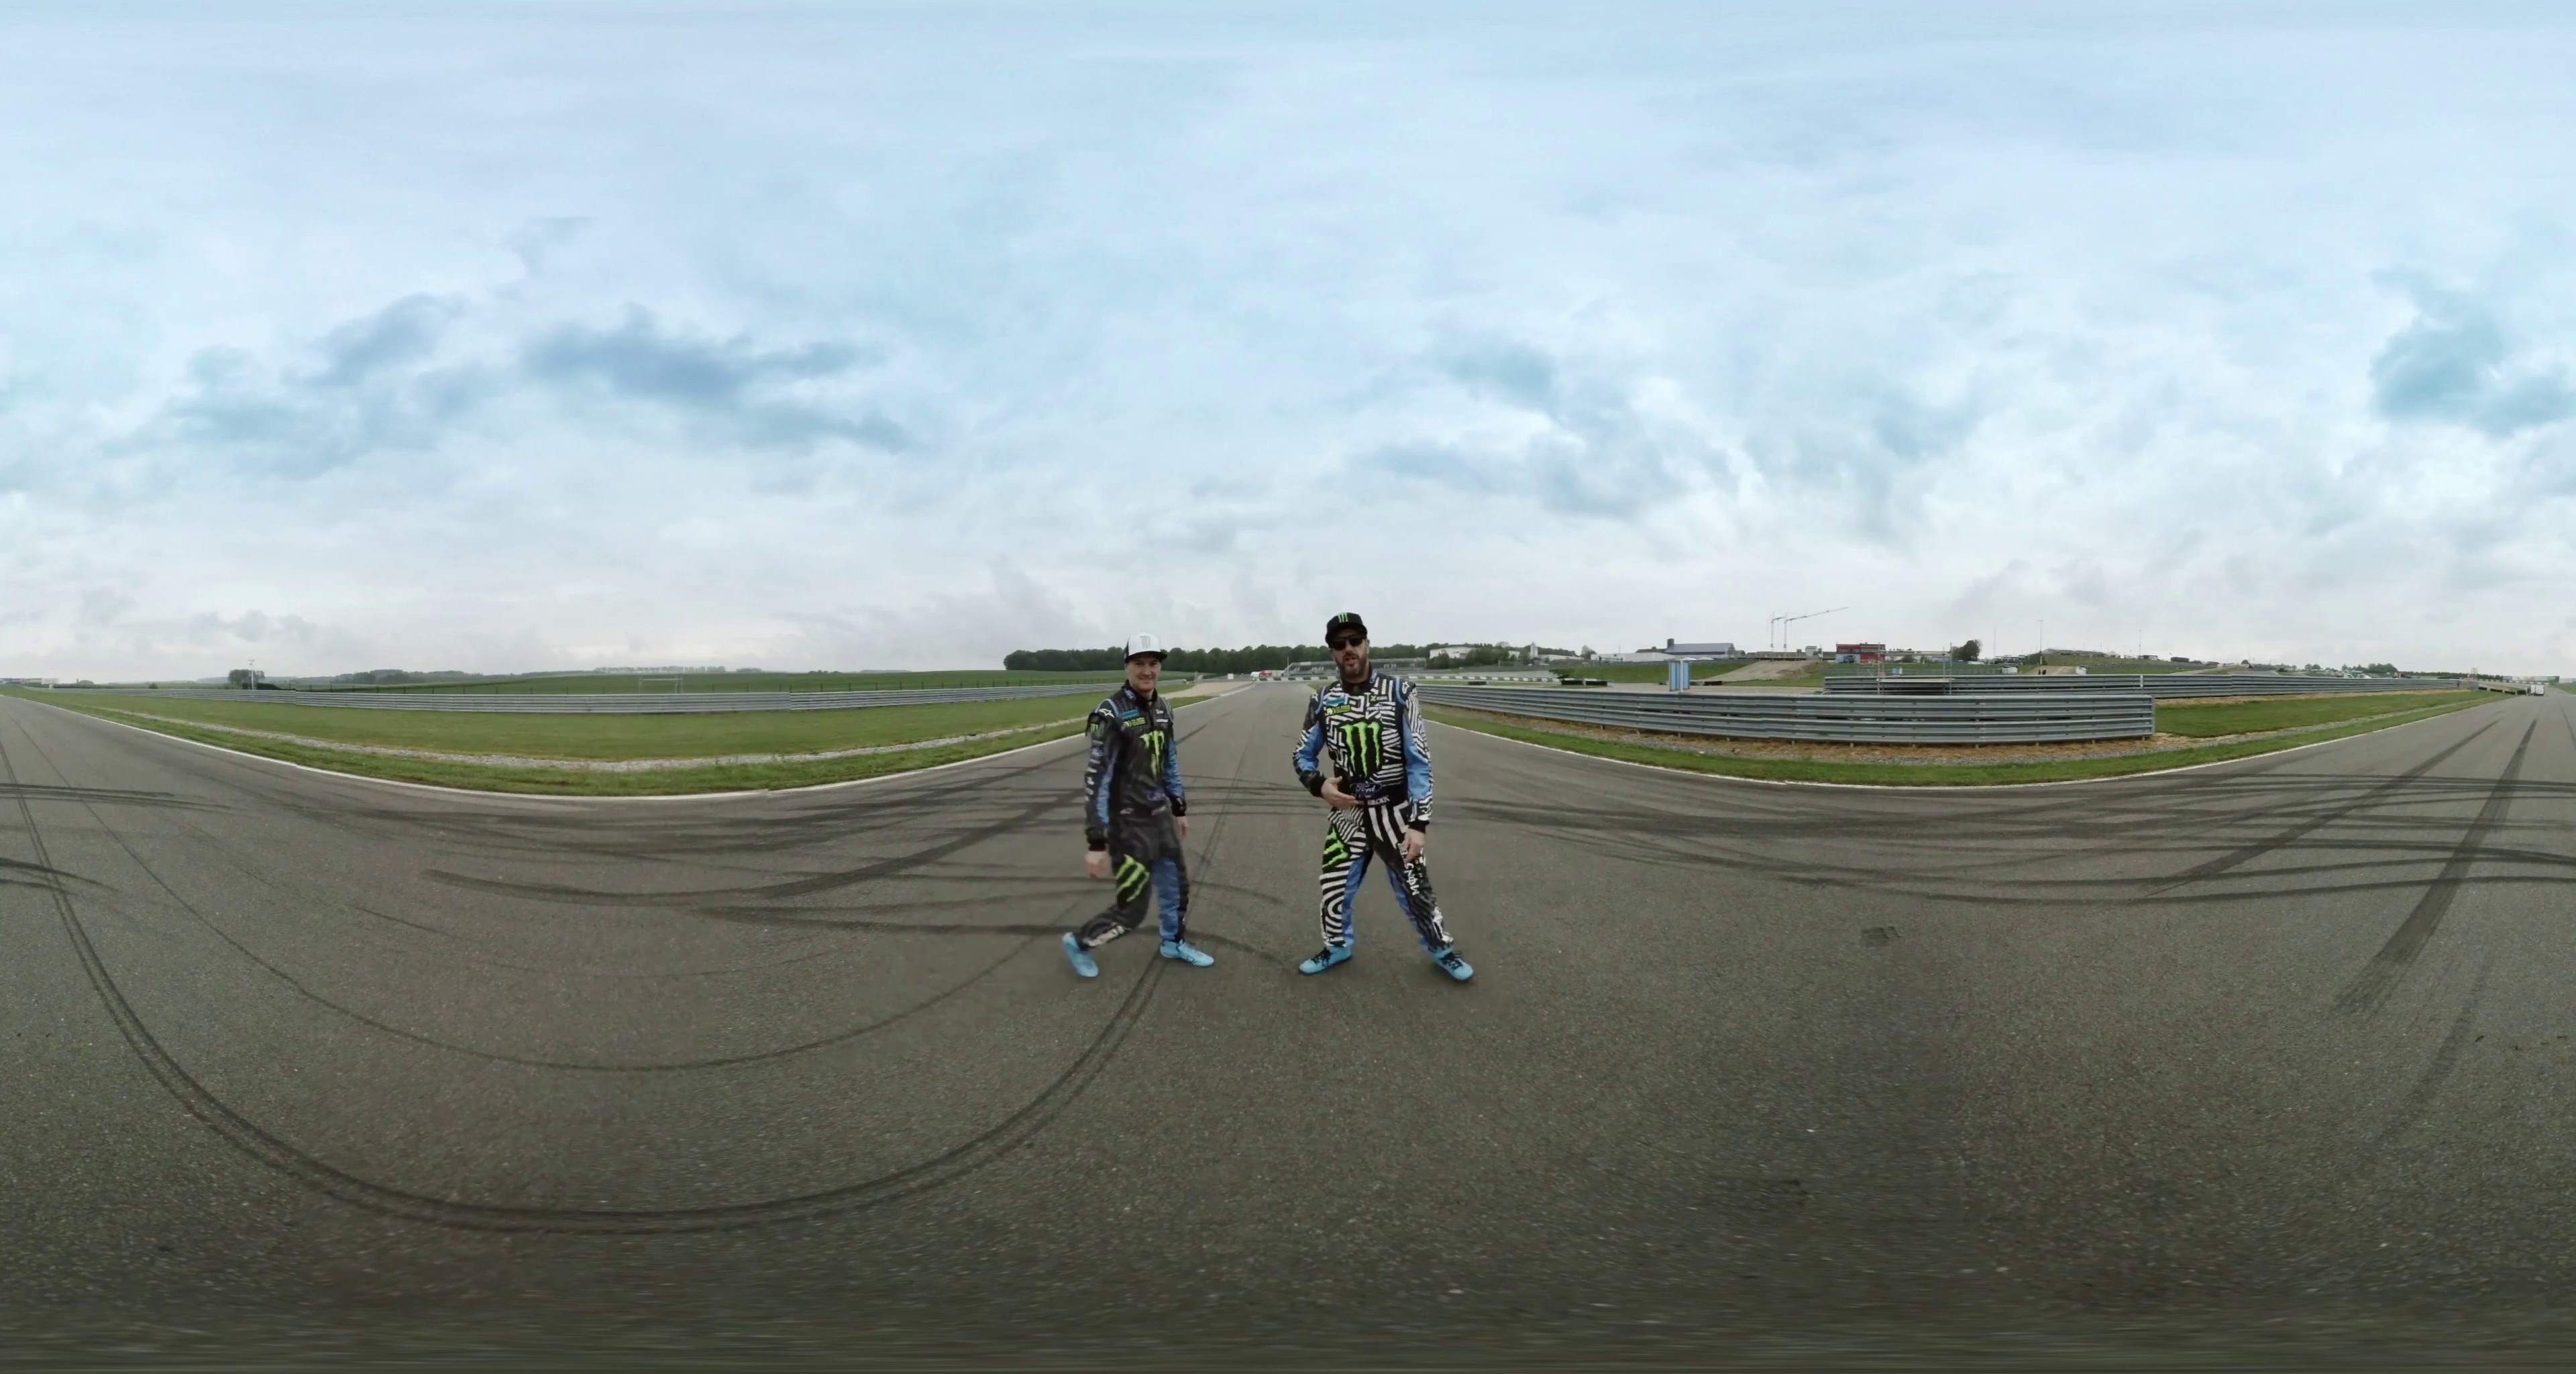
Referred object: people wearing white hats

Referred object: the racer in zebra-striped suit

Referred object: the racer standing to the right of the other racer